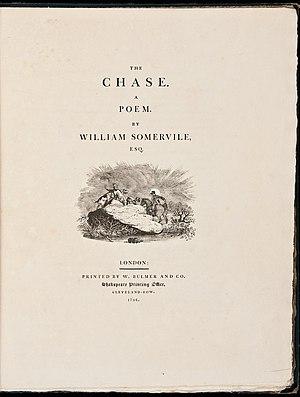
William Bulmer est un typographe, éditeur et imprimeur britannique. Né à Newcastle le 13 novembre 1757, il est mort le 9 septembre 1830 à Clapham.